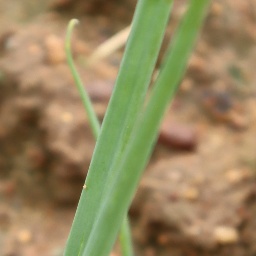
Label: healthy